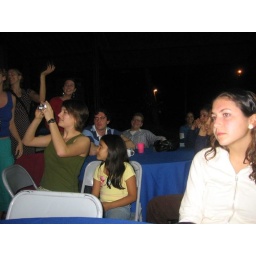
The little girl in yellow sat at my table and was really, really silly.